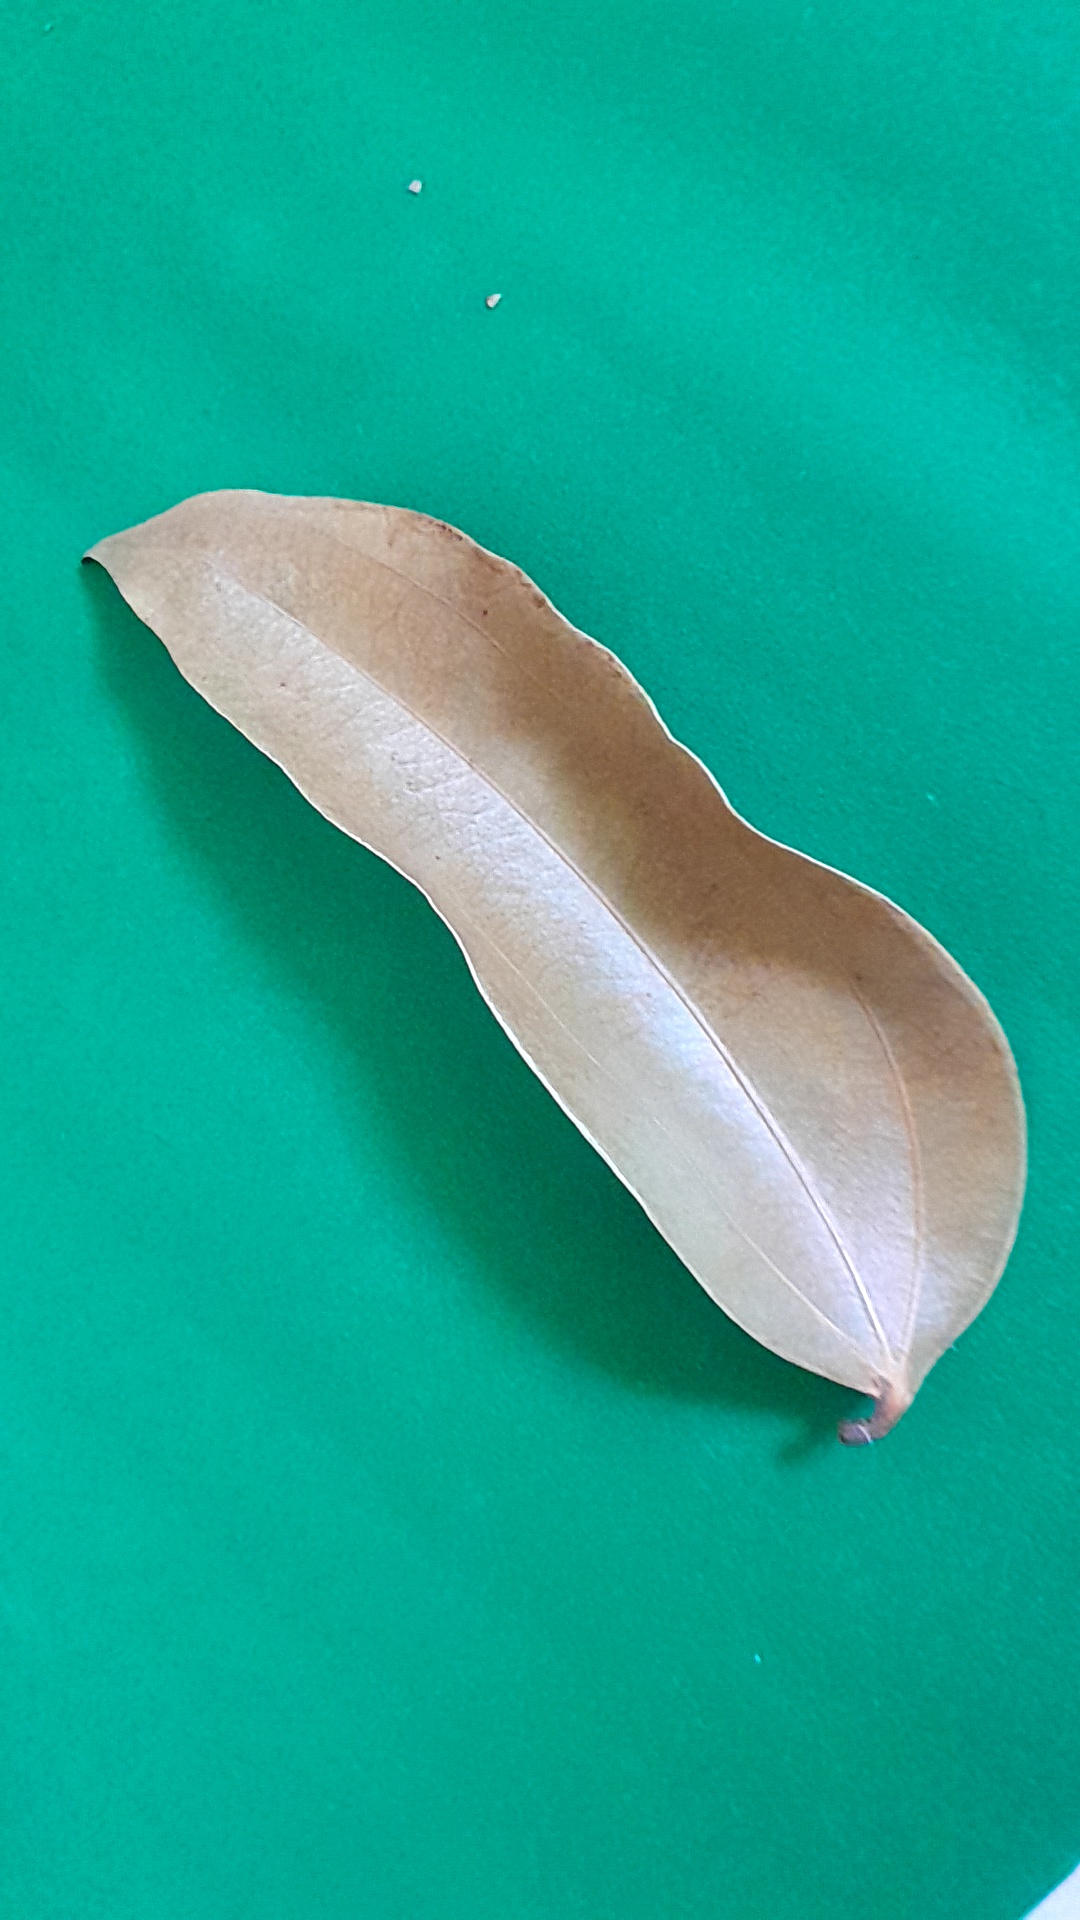
Label: Dry Leaf